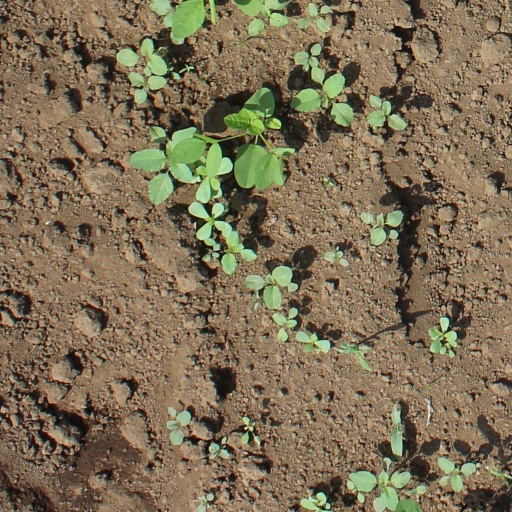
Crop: soybean